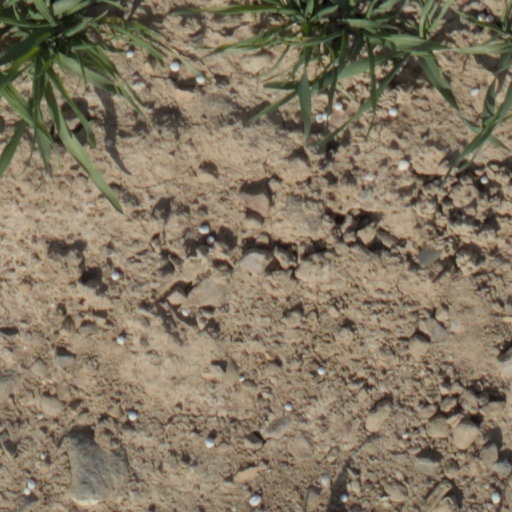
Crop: wheat